All by Myself (film)

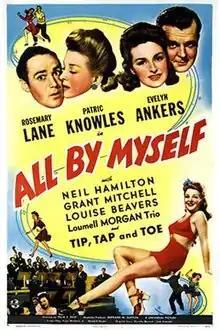
Theatrical release poster

All by Myself is a 1943 American comedy film directed by Felix E. Feist and written by Hugh Wedlock Jr. and Howard Snyder. The film stars Rosemary Lane, Evelyn Ankers, Patric Knowles, Neil Hamilton, Grant Mitchell and Louise Beavers. The film was released on June 11, 1943, by Universal Pictures.